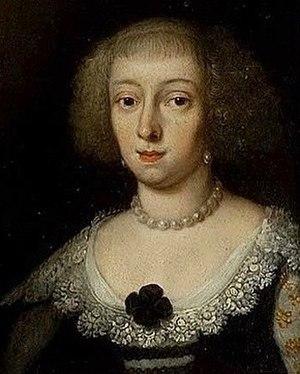
Claude-Françoise de Lorraine
Le duché de Lorraine est né du partage de la Lotharingie en 959 par le duc Brunon de Cologne. Celui-ci confia la partie méridionale du duché au vice-duc Frédéric de Bar qui prit le titre de duc de Haute-Lotharingie en 977. Au fil du temps, cette entité politique deviendra le duché de Lorraine, mentionné comme tel dès 1067, qui perdurera jusqu'en 1766, date de l'annexion par la France.
Claude-Françoise de Lorraine fut duchesse de Lorraine de 1634 à 1648.